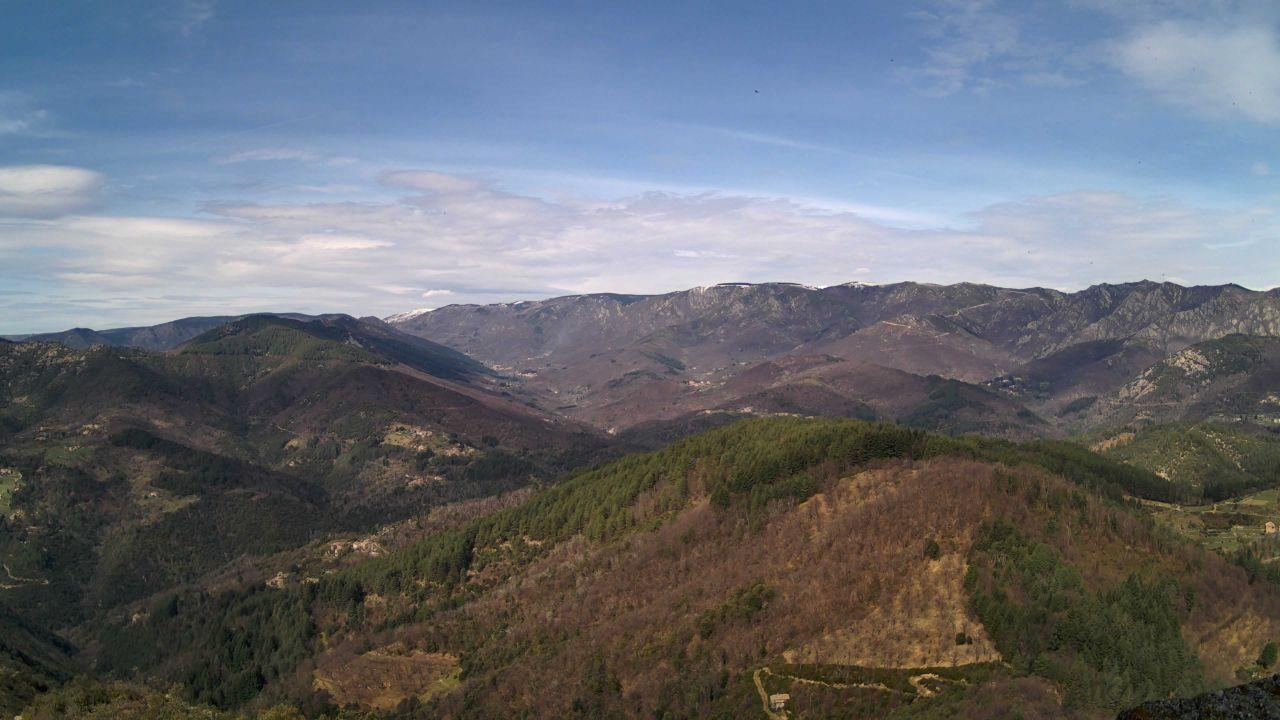
Fire: no
Smoke: yes